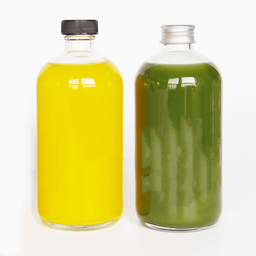
Label: bottles